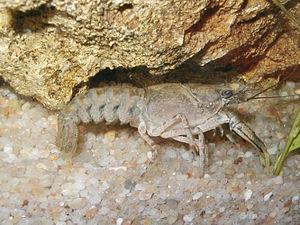
Écrevisse américaine (Orconectes limosus).